Workington

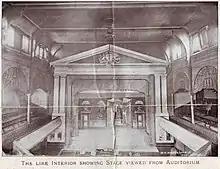
The Workington Opera House – Pre 1927

One offshoot of the steel industry was the production of railway rails. Workington rails were widely exported and a common local phrase was that Workington rails "held the world together." Originally made from Bessemer steel, but after the closure of the Moss Bay Steelworks, steel for the plant was brought by rail from Teesside. The plant was closed in August 2006, but welding work on rails produced at Corus Groups' French plant in Hayange continued at Workington for another two years, as the Scunthorpe site initially proved incapable of producing rails adequately.